Babini Group

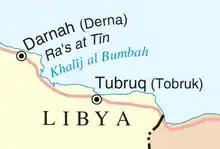

The area east of the mountains around Derna, was garrisoned by XX Corps (Lieutenant-General Annibale Bergonzoli) with the 60th Infantry Division "Sabratha" and the Babini Group, which had already lost some of its tanks in Tobruk. The III Medium Battalion and the V Medium Battalion had an establishment of tanks each, which should have amounted to at least in the group but recently been landed at Benghazi. The new tanks needed ten days to be made battle-worthy and a three-day journey to reach Mechili but in the crisis, tanks were rushed forward, driving on their tracks due to a lack of tank transporters, which reduced the serviceability of the vehicles. A defensive position was established by the 60th Infantry Division "Sabratha" on a line from Derna along Wadi Derna, with the Babini Group concentrating at El Ghezze Scebib, south of Mechili and Giovanni Berta and Chaulan, to guard the flank and rear of the infantry.